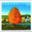
Label: maple_tree